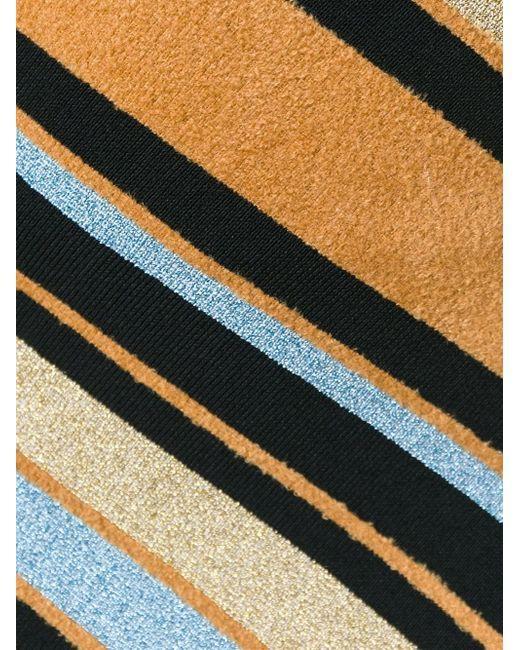
gelb, blau, schwarz gestreiftes Tuch, dicker Stoff